Sprogø

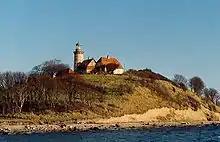
The "old" part of Sprogø seen from the south side of the island

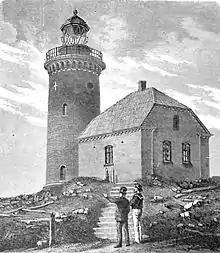
Late 19th century depiction of Sprogø lighthouse

Sprogø is a small Danish island, located in the Great Belt, the strait that separates the main islands of Funen and Zealand. It is about halfway across the strait, from the Zealand shore and from the Funen shore.